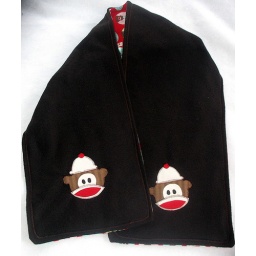
Sock monkey in hat scarf